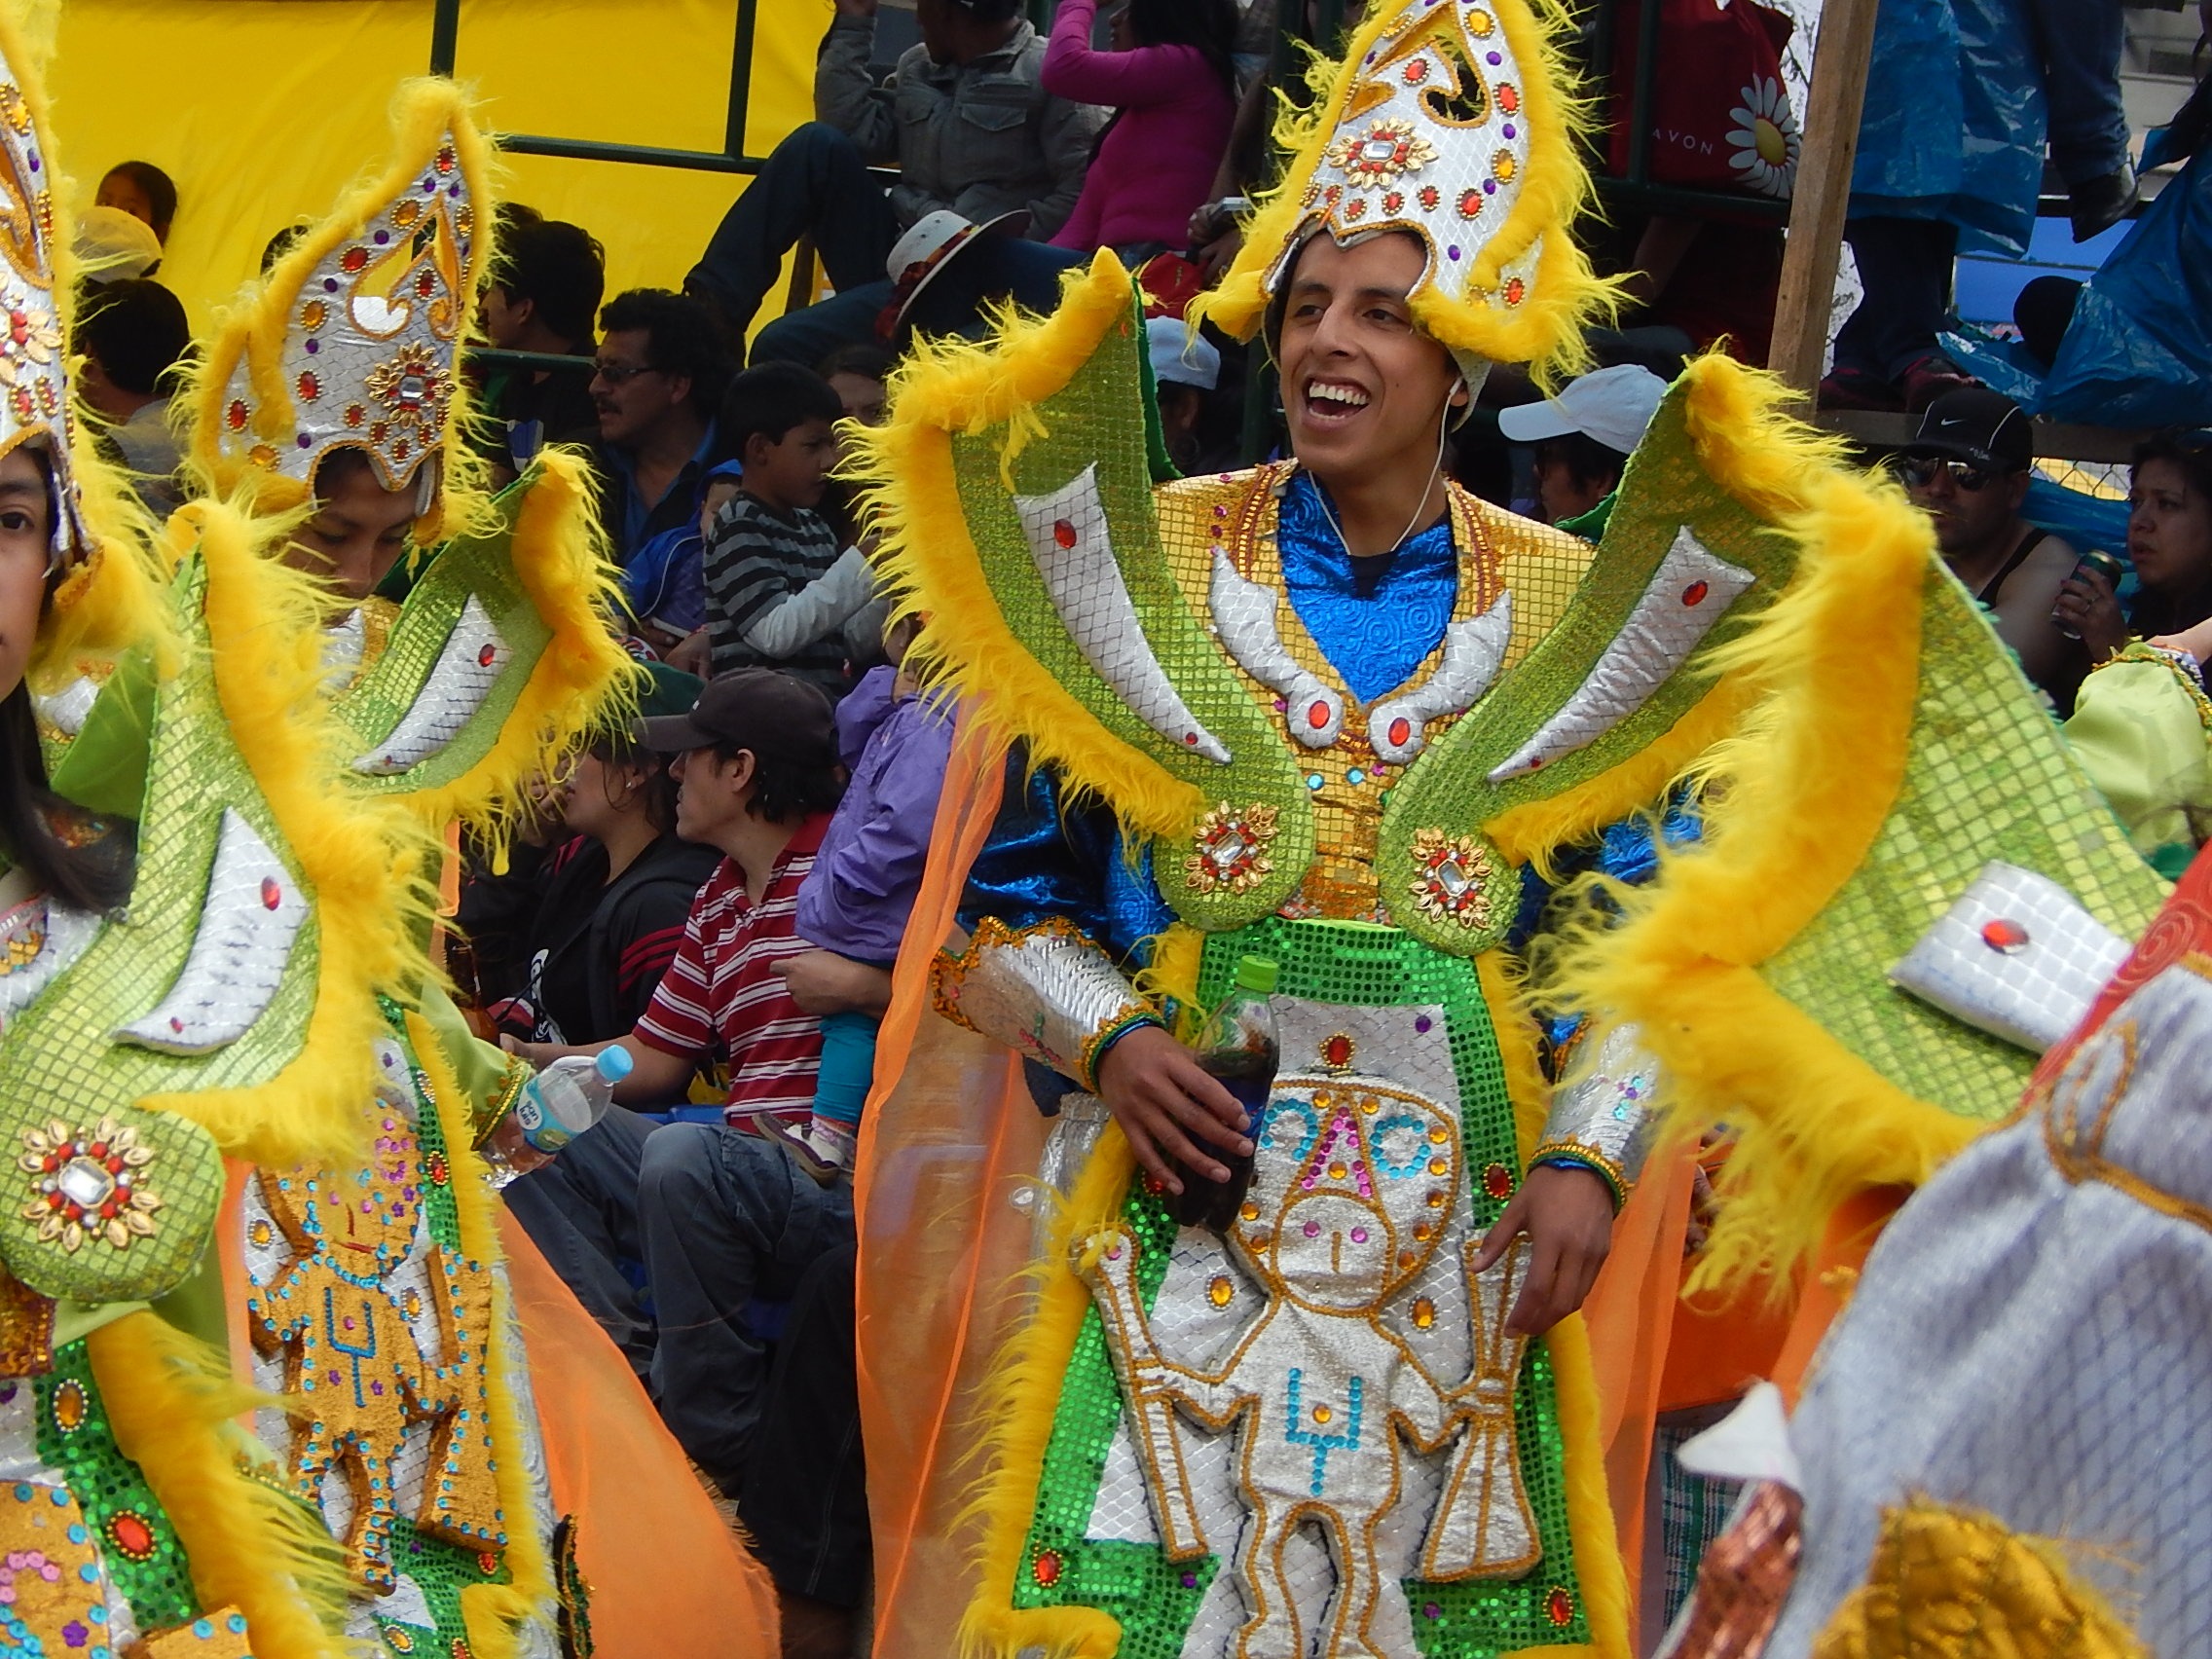
celebration, dance, carnival, peru, parade, festive, celebrate, festival, fun, happy, sports, party, samba, event, entertainment, costumes, celebrating, cajamarca